Merri Franquin

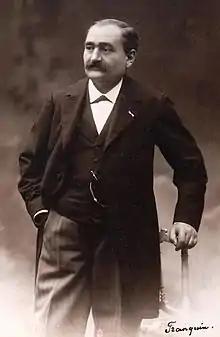

Merri Jean Baptiste Franquin (19 October 1848 in Lançon-Provence, Bouches-du-Rhône – 1934 in Paris) was a French trumpeter, cornetist, and flugelhornist who was professor of trumpet at the Conservatoire de Paris from 1894 until 1925. Franquin was a teacher of Eugène Foveau (1886–1957) who became professor of cornet at the Paris Conservatory in 1925. Georges Mager (1885–1950), who was principal trumpet of the Boston Symphony Orchestra from 1919 until 1950, studied in the cornet class under Joseph Mellet, but seems to have been influenced as well by the teachings of Franquin; Mager may have studied with him informally and certainly worked with several of his successful students. Franquin's collaboration with Romanian composer Georges Enescu (1881–1955) led to the composition in 1906 of "Légende", one of the great twentieth-century works for solo trumpet and piano. Franquin's book, "Methode Complète de la Trompette Moderne de Cornet a Pistons et de Bugle", has been an influential teaching aid for many trumpet players, notably Maurice André. Franquin's most notable accomplishment while at the Paris Conservatory was his push for the C Trumpet to replace the low F trumpet as a more versatile orchestral instrument. A more modern form of this instrument was introduced to American symphony orchestras by Georges Mager, and it remains very much in popular use in the United States.